Frenċ tal-Għarb

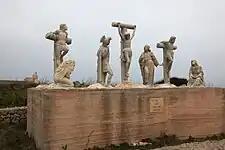
One of the fourteen stations of 'The way of the cross' on the Ta' Għammar hill

Frenċ, who remained a bachelor throughout his life, was an active member of the Catholic Action movement which had a presence in his village. He had a great devotion towards the Blessed Virgin Of Ta' Pinu and towards the Holy Eucharist.